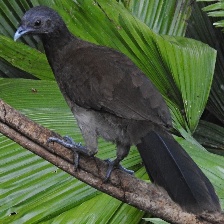
Species: GREY HEADED CHACHALACA
Scientific name: ORTALIS CINEREICEPS